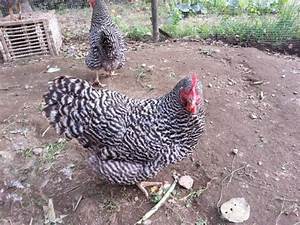
Label: chicken